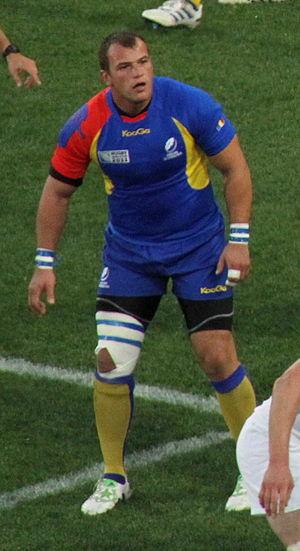
Stelian Burcea, né le 7 octobre 1983 à Pitești, est un joueur de rugby à XV roumain qui évolue aux postes de troisième ligne aile ou de troisième ligne centre. Il mesure 1,93 m pour 102 kg.